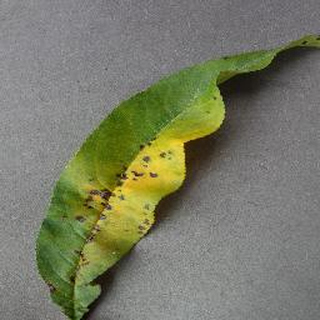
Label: peach_bacterial_spot